Tim Leiper

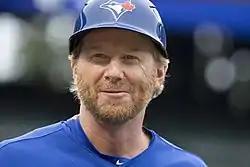
Leiper with the Toronto Blue Jays

Timothy Joseph Leiper (born July 19, 1966) is an American professional baseball coach and former manager. He is the third base coach for the San Diego Padres of Major League Baseball (MLB). He previously was the first base coach for the Toronto Blue Jays from 2014 to 2018.